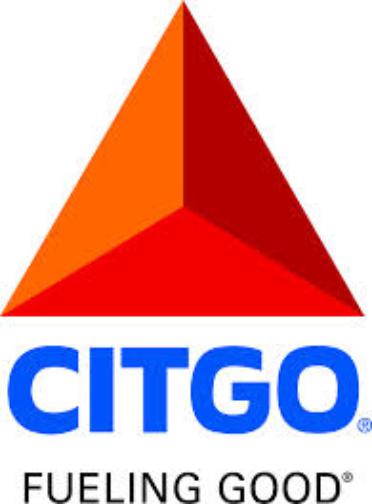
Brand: Citgo
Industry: Transportation